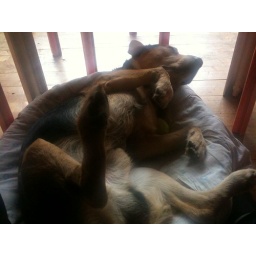
the dog is under the table